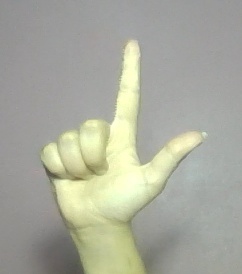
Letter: laam